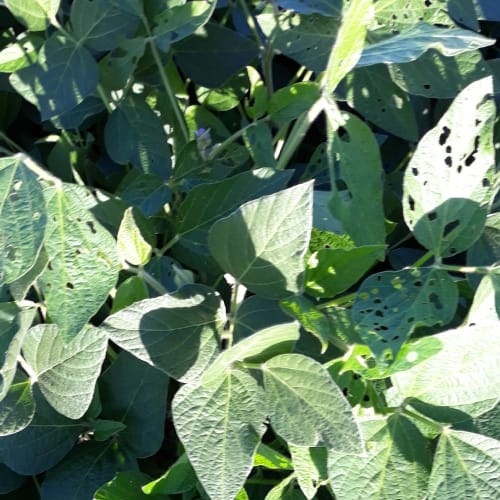
Label: Caterpillar